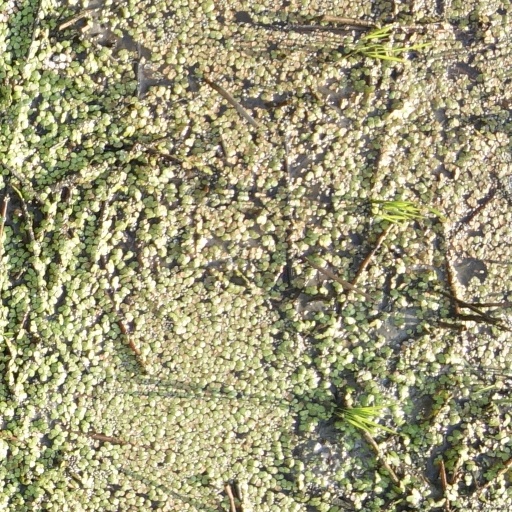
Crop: rice